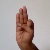
The image shows a hand gesture representing the letter 'F' in Indian Sign Language.